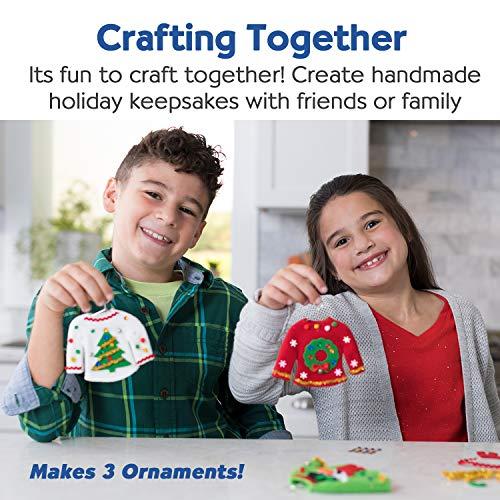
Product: Creativity for Kids 6192000 Sweater Ornaments - Create 3 Ugly Sweater Christmas Tree Ornaments - Holiday Crafts for Kids Multicolor
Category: Toys & Games | Arts & Crafts
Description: Create 3 sweater ornaments - create 3 ornament-sized Ugly Christmas sweaters, perfect to decorate your tree or to give as a handmade holiday gift.
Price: $11.58
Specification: ProductDimensions:2x9.8x9.8inches|ItemWeight:5.1ounces|ShippingWeight:9.6ounces(Viewshippingratesandpolicies)|ASIN:B07GSPZ67X|Itemmodelnumber:6192000|Manufacturerrecommendedage:6yearsandup